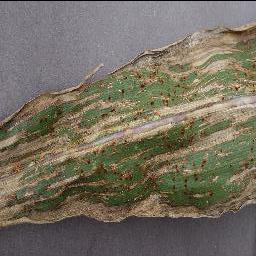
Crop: corn
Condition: (maize)_cercospora_spot_gray_spot